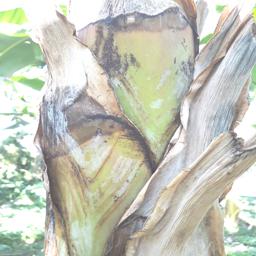
Label: BACTERIAL SOFT ROT